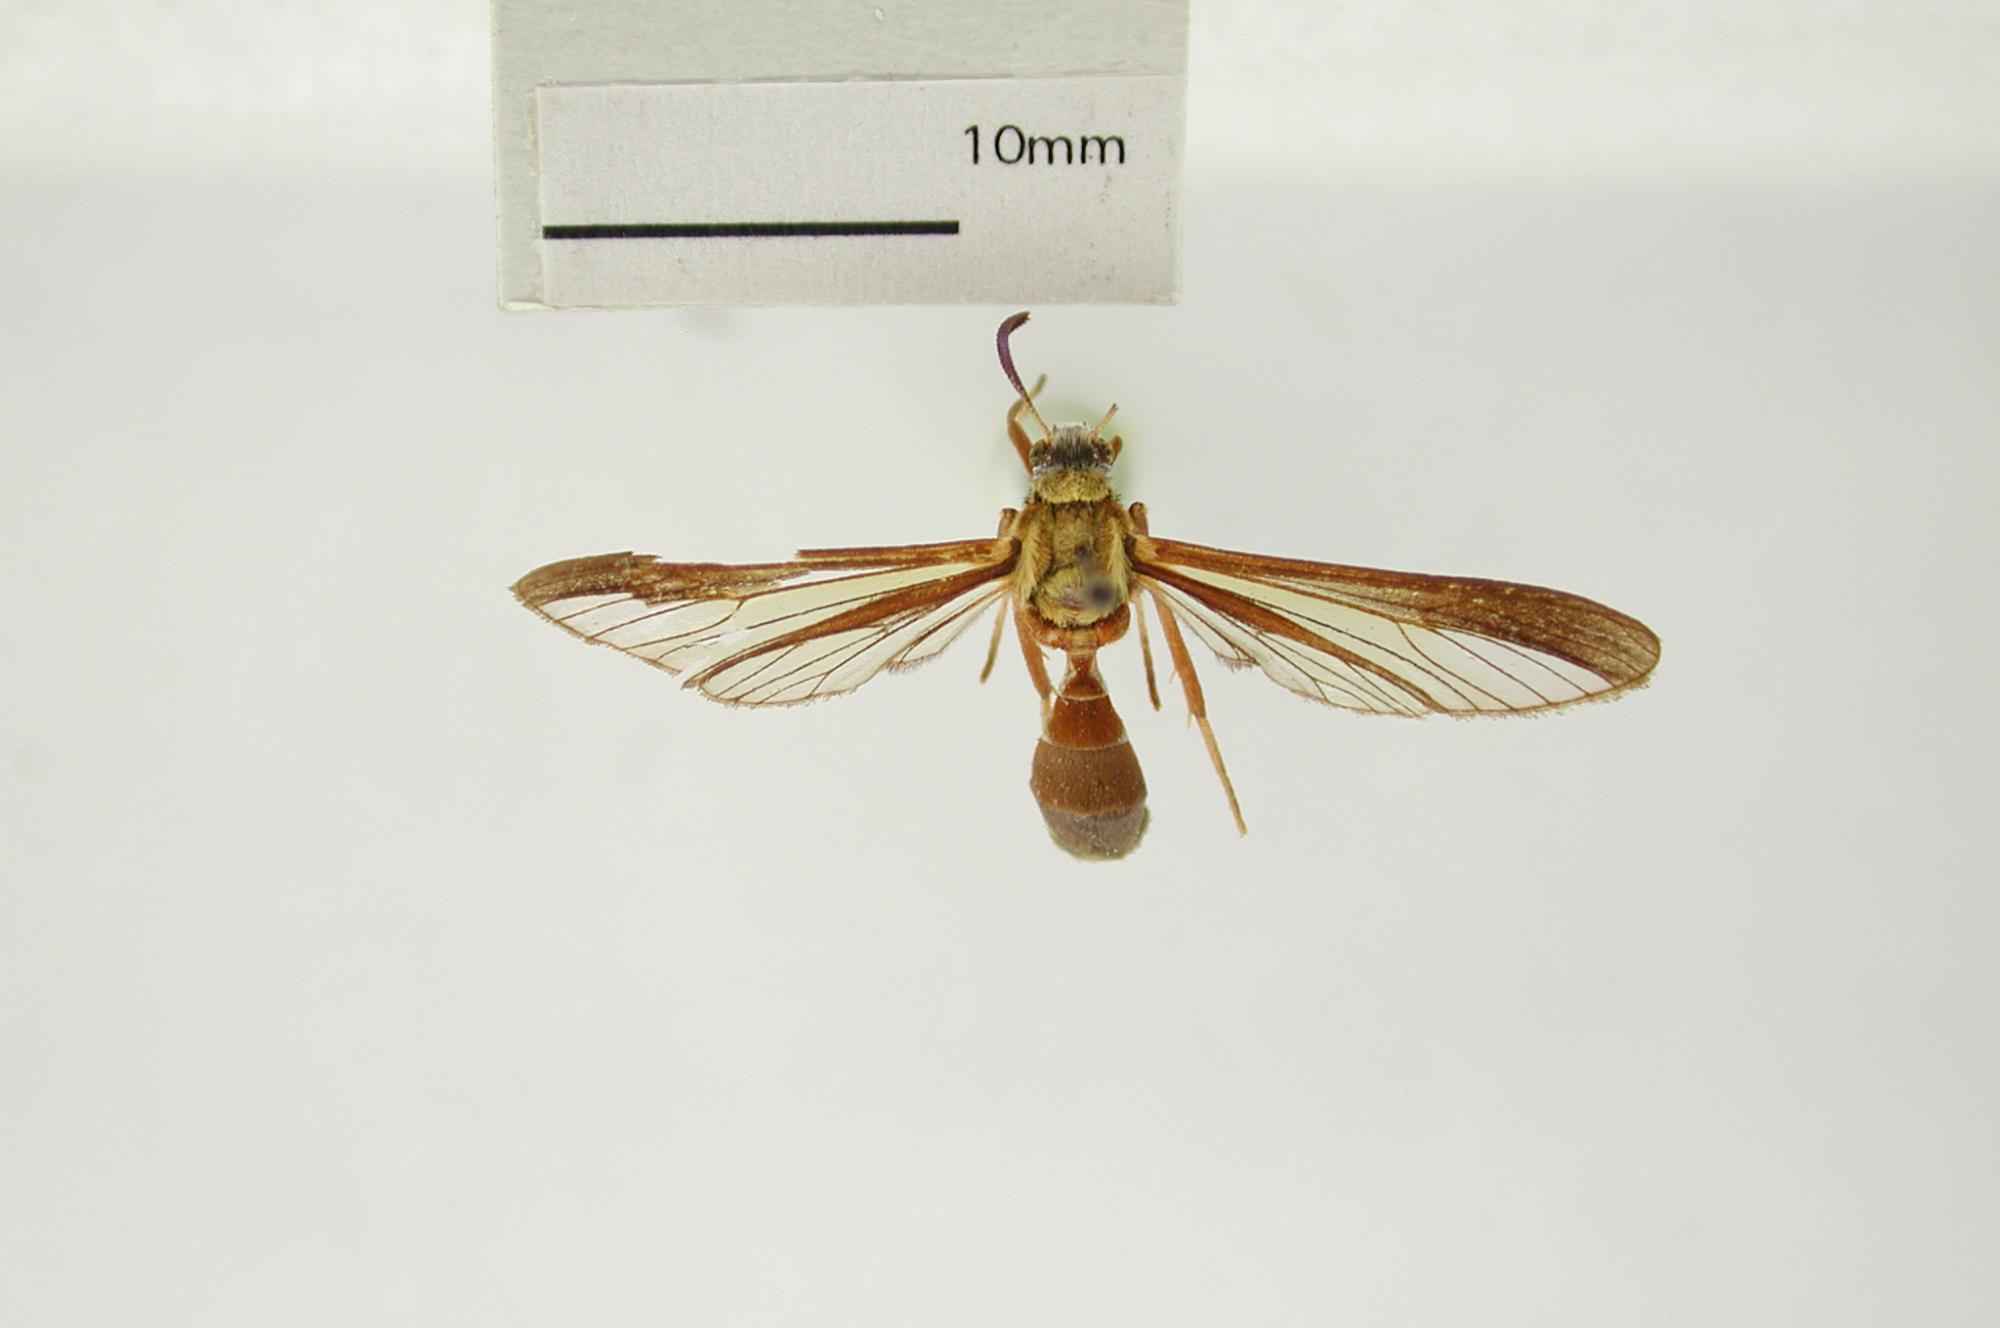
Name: Pseudosphex aurifera
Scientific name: Pseudosphex aurifera Klages, 1906
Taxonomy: Animalia, Arthropoda, Insecta, Lepidoptera, Arctiidae
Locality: southeastern Venezuela, Venezuela
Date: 29 Dec 1899